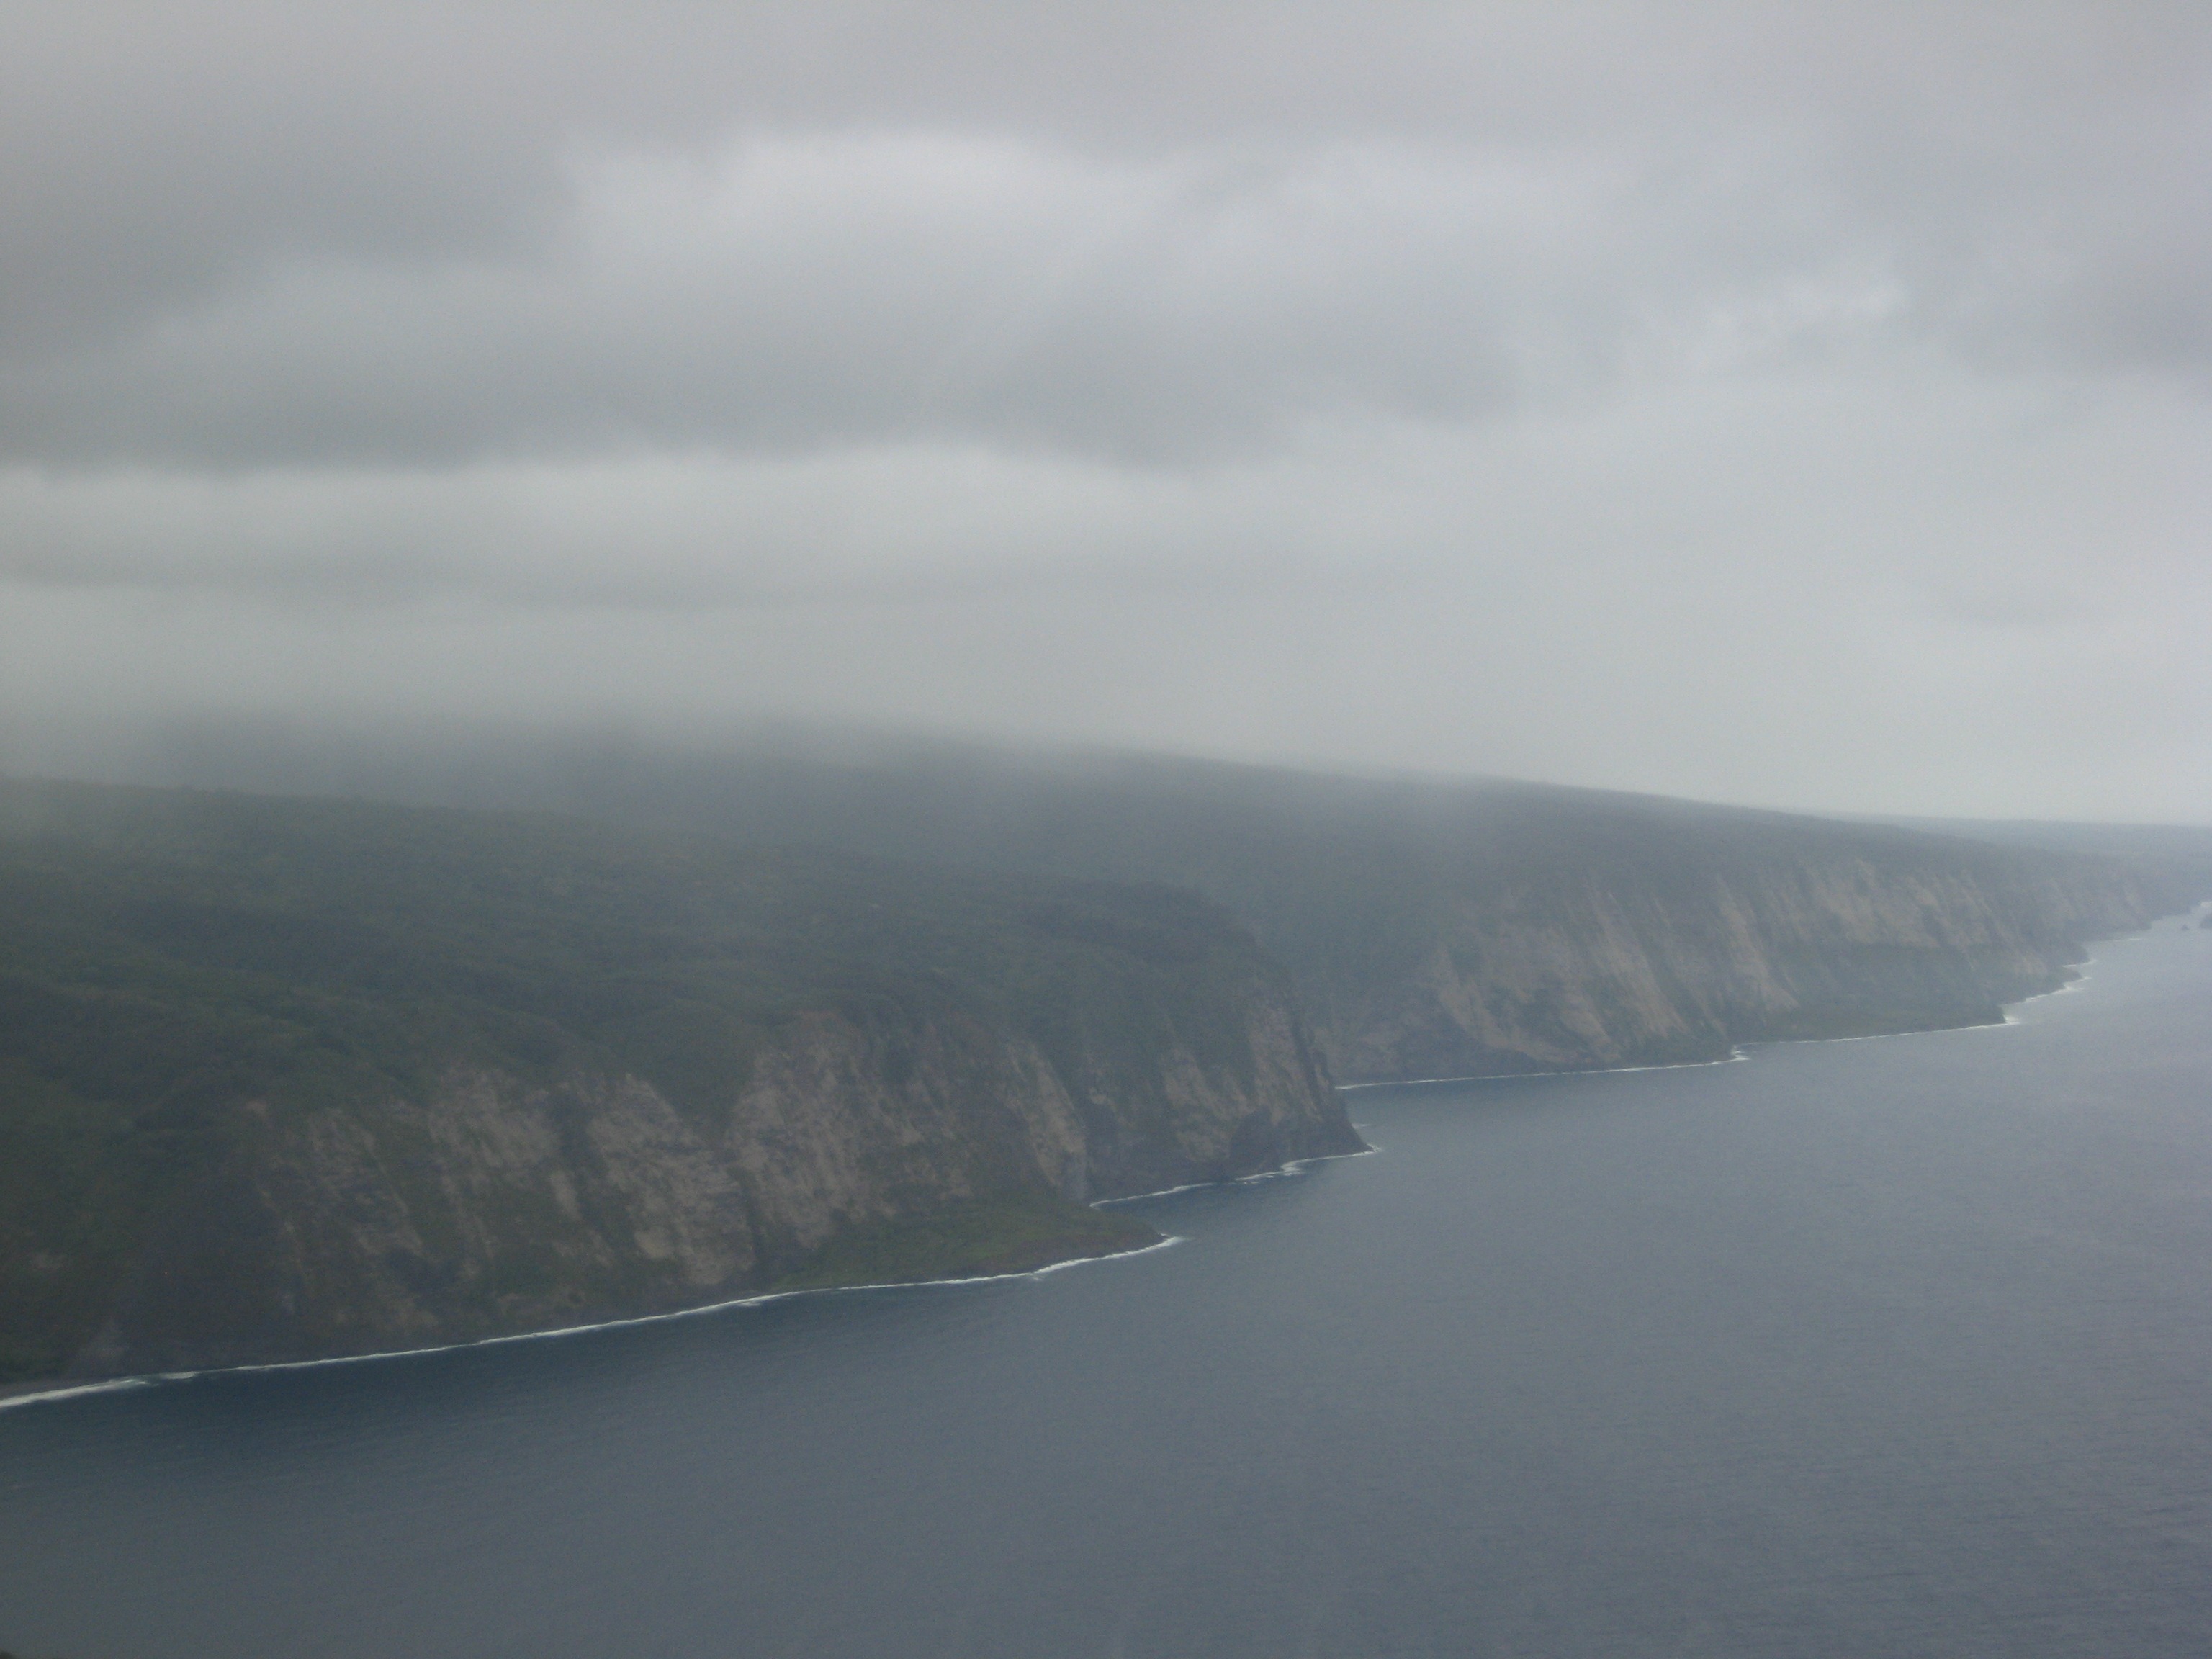
sea, coast, water, ocean, horizon, mountain, cloud, fog, mist, lake, cliff, bay, fjord, reservoir, body of water, outside, clouds, misty, loch, atmospheric phenomenon, atmosphere of earth